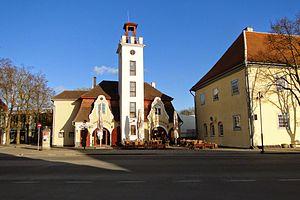
Kuressaare est une ville estonienne située sur l'île de Saaremaa. Elle forme une municipalité et c'est la capitale de la région de Saare.